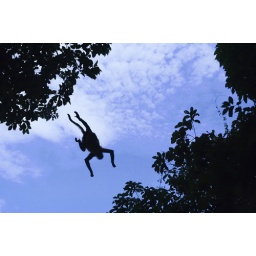
Monkey jumping from tree to tree in Costa Rica.